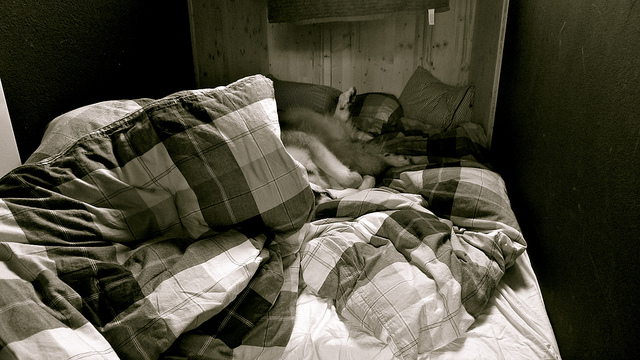
user: Given an image and a question. Answer the question in a short answer. Question: What kind of covering do you see? Short Answer:
assistant: blanket